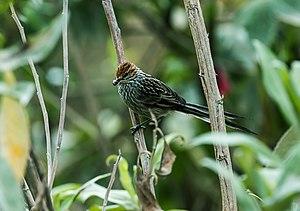
Le Synallaxe couronné, aussi appelé Fournier du Pérou ou Synallaxe du Pérou est une espèce de passereaux de la famille des Furnariidae. Il a été décrit par Philip Lutley Sclater en 1881.